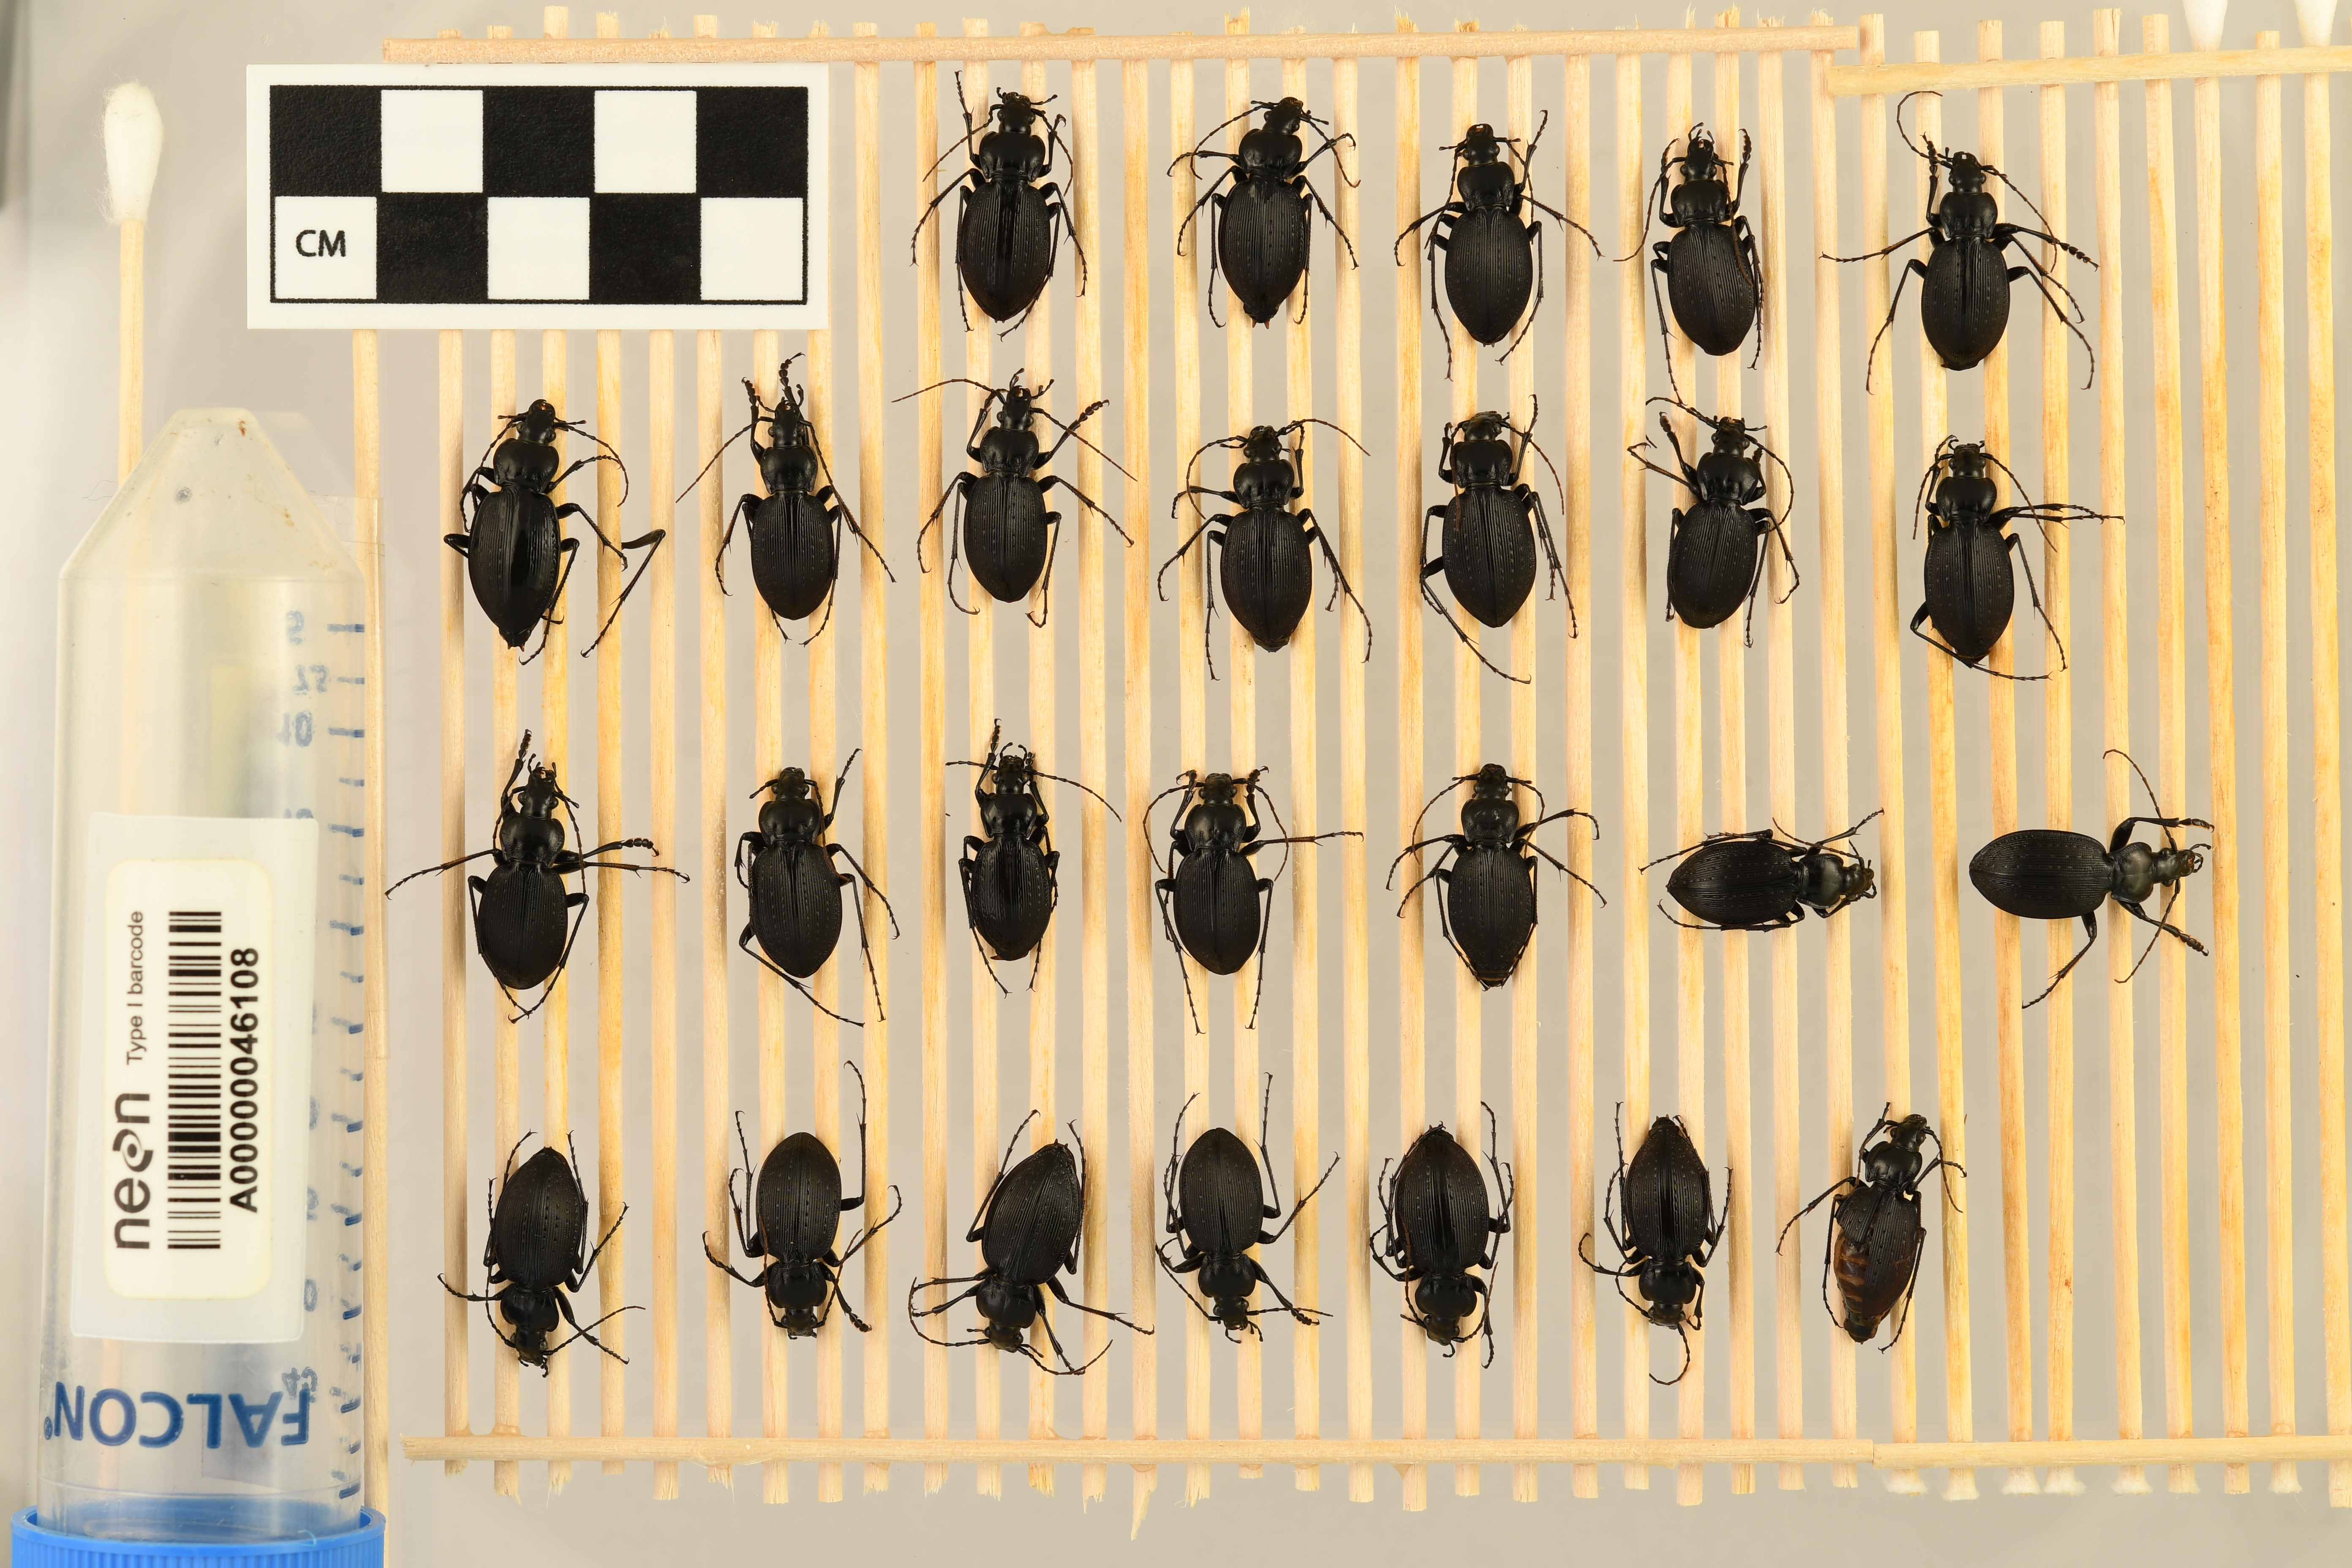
Carabus goryi — Great Smoky Mountains National Park NEON, plot GRSM_022. Beetle 7, ElytraLength: 1.177 cm (lying flat: Yes)

Carabus goryi — Great Smoky Mountains National Park NEON, plot GRSM_022. Beetle 7, ElytraWidth: 0.5196 cm (lying flat: Yes)

Carabus goryi — Great Smoky Mountains National Park NEON, plot GRSM_022. Beetle 8, ElytraLength: 1.19 cm (lying flat: Yes)

Carabus goryi — Great Smoky Mountains National Park NEON, plot GRSM_022. Beetle 8, ElytraWidth: 0.5449 cm (lying flat: Yes)

Carabus goryi — Great Smoky Mountains National Park NEON, plot GRSM_022. Beetle 9, ElytraLength: 1.253 cm (lying flat: Yes)

Carabus goryi — Great Smoky Mountains National Park NEON, plot GRSM_022. Beetle 9, ElytraWidth: 0.5951 cm (lying flat: Yes)

Carabus goryi — Great Smoky Mountains National Park NEON, plot GRSM_022. Beetle 10, ElytraLength: 1.311 cm (lying flat: Yes)

Carabus goryi — Great Smoky Mountains National Park NEON, plot GRSM_022. Beetle 10, ElytraWidth: 0.6097 cm (lying flat: Yes)

Carabus goryi — Great Smoky Mountains National Park NEON, plot GRSM_022. Beetle 11, ElytraLength: 1.195 cm (lying flat: Yes)

Carabus goryi — Great Smoky Mountains National Park NEON, plot GRSM_022. Beetle 11, ElytraWidth: 0.504 cm (lying flat: Yes)

Carabus goryi — Great Smoky Mountains National Park NEON, plot GRSM_022. Beetle 12, ElytraLength: 1.254 cm (lying flat: Yes)

Carabus goryi — Great Smoky Mountains National Park NEON, plot GRSM_022. Beetle 12, ElytraWidth: 0.5583 cm (lying flat: Yes)

Carabus goryi — Great Smoky Mountains National Park NEON, plot GRSM_022. Beetle 13, ElytraLength: 1.129 cm (lying flat: Yes)

Carabus goryi — Great Smoky Mountains National Park NEON, plot GRSM_022. Beetle 13, ElytraWidth: 0.5983 cm (lying flat: Yes)

Carabus goryi — Great Smoky Mountains National Park NEON, plot GRSM_022. Beetle 14, ElytraLength: 1.244 cm (lying flat: Yes)

Carabus goryi — Great Smoky Mountains National Park NEON, plot GRSM_022. Beetle 14, ElytraWidth: 0.6109 cm (lying flat: Yes)

Carabus goryi — Great Smoky Mountains National Park NEON, plot GRSM_022. Beetle 15, ElytraLength: 1.14 cm (lying flat: Yes)

Carabus goryi — Great Smoky Mountains National Park NEON, plot GRSM_022. Beetle 15, ElytraWidth: 0.4812 cm (lying flat: Yes)

Carabus goryi — Great Smoky Mountains National Park NEON, plot GRSM_022. Beetle 16, ElytraLength: 1.153 cm (lying flat: Yes)

Carabus goryi — Great Smoky Mountains National Park NEON, plot GRSM_022. Beetle 16, ElytraWidth: 0.5318 cm (lying flat: Yes)

Carabus goryi — Great Smoky Mountains National Park NEON, plot GRSM_022. Beetle 17, ElytraLength: 1.127 cm (lying flat: Yes)

Carabus goryi — Great Smoky Mountains National Park NEON, plot GRSM_022. Beetle 17, ElytraWidth: 0.5191 cm (lying flat: Yes)

Carabus goryi — Great Smoky Mountains National Park NEON, plot GRSM_022. Beetle 18, ElytraLength: 1.203 cm (lying flat: Yes)

Carabus goryi — Great Smoky Mountains National Park NEON, plot GRSM_022. Beetle 18, ElytraWidth: 0.5191 cm (lying flat: Yes)

Carabus goryi — Great Smoky Mountains National Park NEON, plot GRSM_022. Beetle 19, ElytraLength: 1.33 cm (lying flat: Yes)

Carabus goryi — Great Smoky Mountains National Park NEON, plot GRSM_022. Beetle 19, ElytraWidth: 0.5322 cm (lying flat: Yes)

Carabus goryi — Great Smoky Mountains National Park NEON, plot GRSM_022. Beetle 20, ElytraLength: 1.272 cm (lying flat: Yes)

Carabus goryi — Great Smoky Mountains National Park NEON, plot GRSM_022. Beetle 20, ElytraWidth: 0.548 cm (lying flat: Yes)

Carabus goryi — Great Smoky Mountains National Park NEON, plot GRSM_022. Beetle 21, ElytraLength: 1.166 cm (lying flat: Yes)

Carabus goryi — Great Smoky Mountains National Park NEON, plot GRSM_022. Beetle 21, ElytraWidth: 0.5445 cm (lying flat: Yes)

Carabus goryi — Great Smoky Mountains National Park NEON, plot GRSM_022. Beetle 22, ElytraLength: 1.326 cm (lying flat: Yes)

Carabus goryi — Great Smoky Mountains National Park NEON, plot GRSM_022. Beetle 22, ElytraWidth: 0.5853 cm (lying flat: Yes)

Carabus goryi — Great Smoky Mountains National Park NEON, plot GRSM_022. Beetle 23, ElytraLength: 1.13 cm (lying flat: Yes)

Carabus goryi — Great Smoky Mountains National Park NEON, plot GRSM_022. Beetle 23, ElytraWidth: 0.5575 cm (lying flat: Yes)

Carabus goryi — Great Smoky Mountains National Park NEON, plot GRSM_022. Beetle 24, ElytraLength: 1.269 cm (lying flat: Yes)

Carabus goryi — Great Smoky Mountains National Park NEON, plot GRSM_022. Beetle 24, ElytraWidth: 0.6081 cm (lying flat: Yes)

Carabus goryi — Great Smoky Mountains National Park NEON, plot GRSM_022. Beetle 25, ElytraLength: 1.19 cm (lying flat: Yes)

Carabus goryi — Great Smoky Mountains National Park NEON, plot GRSM_022. Beetle 25, ElytraWidth: 0.5191 cm (lying flat: Yes)

Carabus goryi — Great Smoky Mountains National Park NEON, plot GRSM_022. Beetle 26, ElytraLength: 1.23 cm (lying flat: No)

Carabus goryi — Great Smoky Mountains National Park NEON, plot GRSM_022. Beetle 26, ElytraWidth: 0.5765 cm (lying flat: No)

Carabus goryi — Great Smoky Mountains National Park NEON, plot GRSM_022. Beetle 1, ElytraLength: 1.229 cm (lying flat: Yes)

Carabus goryi — Great Smoky Mountains National Park NEON, plot GRSM_022. Beetle 1, ElytraWidth: 0.5378 cm (lying flat: Yes)

Carabus goryi — Great Smoky Mountains National Park NEON, plot GRSM_022. Beetle 2, ElytraLength: 1.119 cm (lying flat: Yes)

Carabus goryi — Great Smoky Mountains National Park NEON, plot GRSM_022. Beetle 2, ElytraWidth: 0.5358 cm (lying flat: Yes)

Carabus goryi — Great Smoky Mountains National Park NEON, plot GRSM_022. Beetle 3, ElytraLength: 1.167 cm (lying flat: Yes)

Carabus goryi — Great Smoky Mountains National Park NEON, plot GRSM_022. Beetle 3, ElytraWidth: 0.5595 cm (lying flat: Yes)

Carabus goryi — Great Smoky Mountains National Park NEON, plot GRSM_022. Beetle 4, ElytraLength: 1.143 cm (lying flat: Yes)

Carabus goryi — Great Smoky Mountains National Park NEON, plot GRSM_022. Beetle 4, ElytraWidth: 0.5441 cm (lying flat: Yes)

Carabus goryi — Great Smoky Mountains National Park NEON, plot GRSM_022. Beetle 5, ElytraLength: 1.107 cm (lying flat: Yes)

Carabus goryi — Great Smoky Mountains National Park NEON, plot GRSM_022. Beetle 5, ElytraWidth: 0.5477 cm (lying flat: Yes)

Carabus goryi — Great Smoky Mountains National Park NEON, plot GRSM_022. Beetle 6, ElytraLength: 1.239 cm (lying flat: Yes)

Carabus goryi — Great Smoky Mountains National Park NEON, plot GRSM_022. Beetle 6, ElytraWidth: 0.5838 cm (lying flat: Yes)

Carabus goryi — Great Smoky Mountains National Park NEON, plot GRSM_022. Beetle 7, ElytraLength: 1.108 cm (lying flat: Yes)

Carabus goryi — Great Smoky Mountains National Park NEON, plot GRSM_022. Beetle 7, ElytraWidth: 0.5 cm (lying flat: Yes)

Carabus goryi — Great Smoky Mountains National Park NEON, plot GRSM_022. Beetle 8, ElytraLength: 1.119 cm (lying flat: Yes)

Carabus goryi — Great Smoky Mountains National Park NEON, plot GRSM_022. Beetle 8, ElytraWidth: 0.5119 cm (lying flat: Yes)

Carabus goryi — Great Smoky Mountains National Park NEON, plot GRSM_022. Beetle 9, ElytraLength: 1.167 cm (lying flat: Yes)

Carabus goryi — Great Smoky Mountains National Park NEON, plot GRSM_022. Beetle 9, ElytraWidth: 0.5238 cm (lying flat: Yes)

Carabus goryi — Great Smoky Mountains National Park NEON, plot GRSM_022. Beetle 10, ElytraLength: 1.223 cm (lying flat: Yes)

Carabus goryi — Great Smoky Mountains National Park NEON, plot GRSM_022. Beetle 10, ElytraWidth: 0.5745 cm (lying flat: Yes)

Carabus goryi — Great Smoky Mountains National Park NEON, plot GRSM_022. Beetle 11, ElytraLength: 1.104 cm (lying flat: Yes)

Carabus goryi — Great Smoky Mountains National Park NEON, plot GRSM_022. Beetle 11, ElytraWidth: 0.523 cm (lying flat: Yes)

Carabus goryi — Great Smoky Mountains National Park NEON, plot GRSM_022. Beetle 12, ElytraLength: 1.179 cm (lying flat: Yes)

Carabus goryi — Great Smoky Mountains National Park NEON, plot GRSM_022. Beetle 12, ElytraWidth: 0.5838 cm (lying flat: Yes)